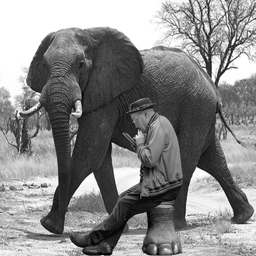
A man siting next to an elephant on an elephants foot.
An old man with a hat by a very big elephant.
An old man sitting down next to an elephant.
A man sitting on an elephant stool reading with an elephant beside him
A man sitting on a stool that looks like an elephant foot next to an elephant